Mike Allison (basketball)

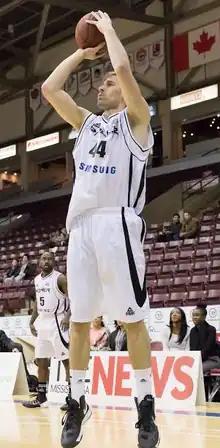

Michael Allison (born August 4, 1990) is a Canadian professional basketball player for the Gifu Swoops of the Japanese B.League. He played college basketball at the University of Maine with the Black Bears. Allison also has experience playing with the Durham Wildcats of the British Basketball League.